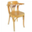
Label: chair